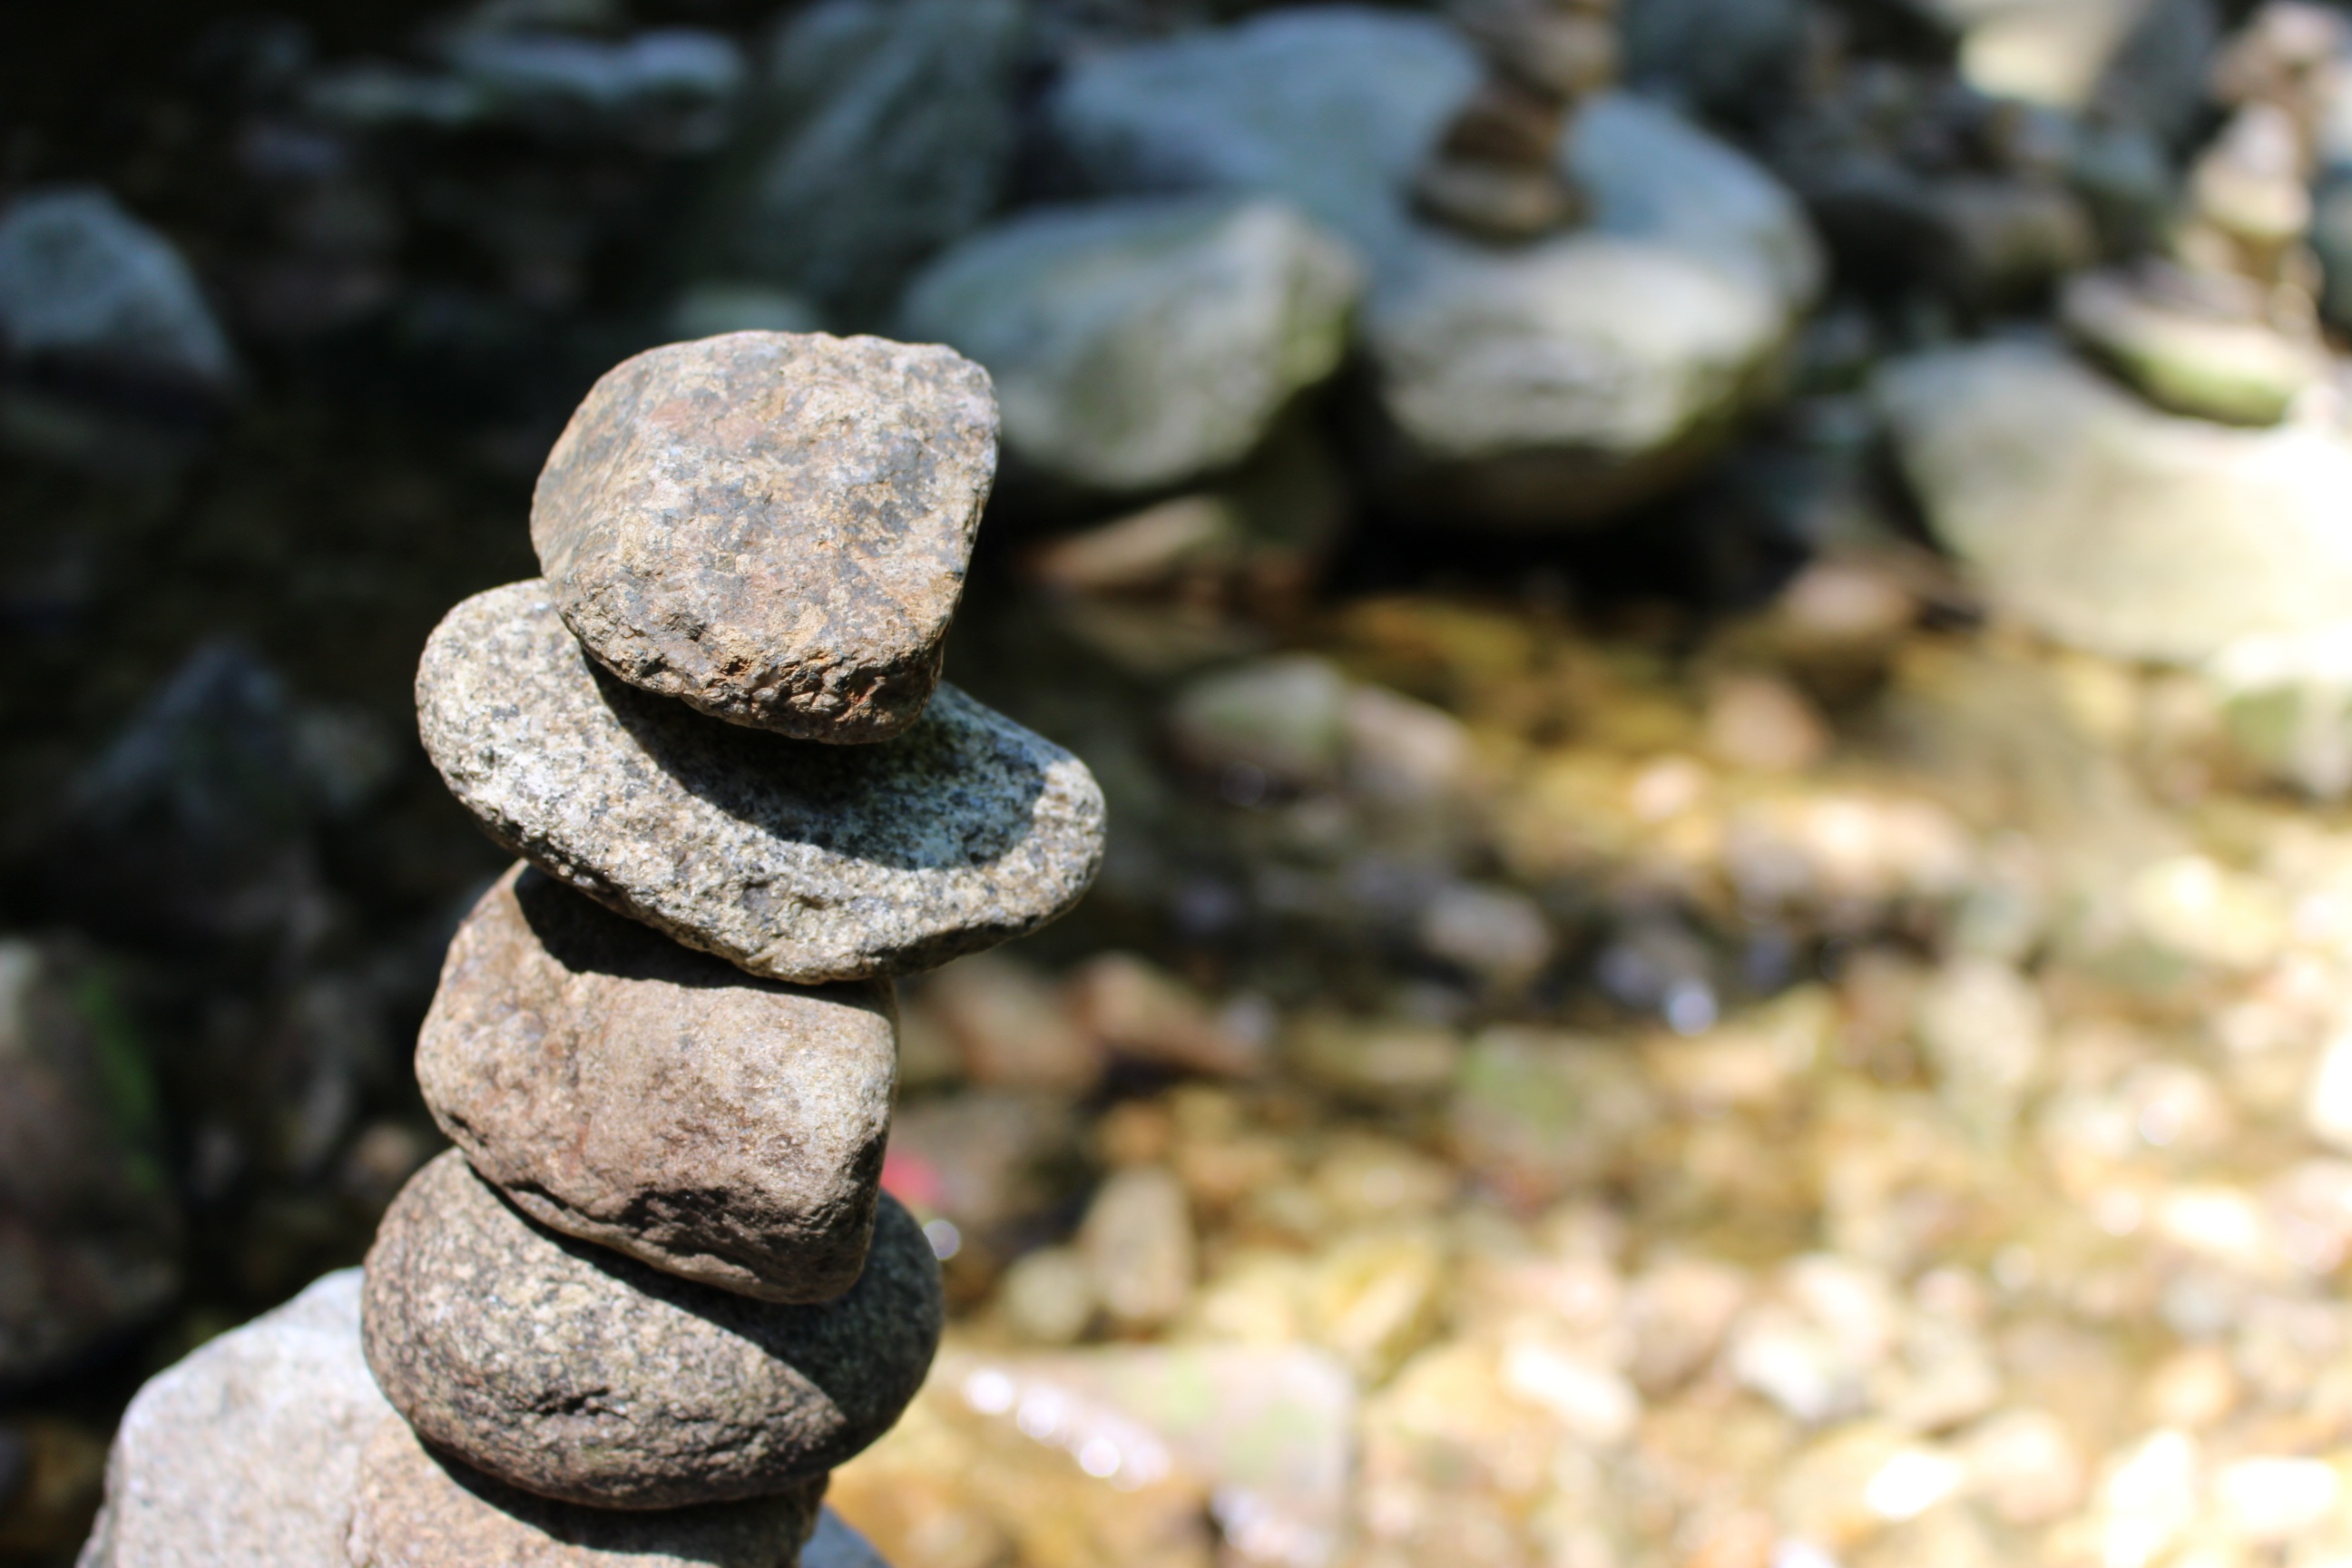
nature, rock, soil, close up, leaf, macro photography, wood, material, geology